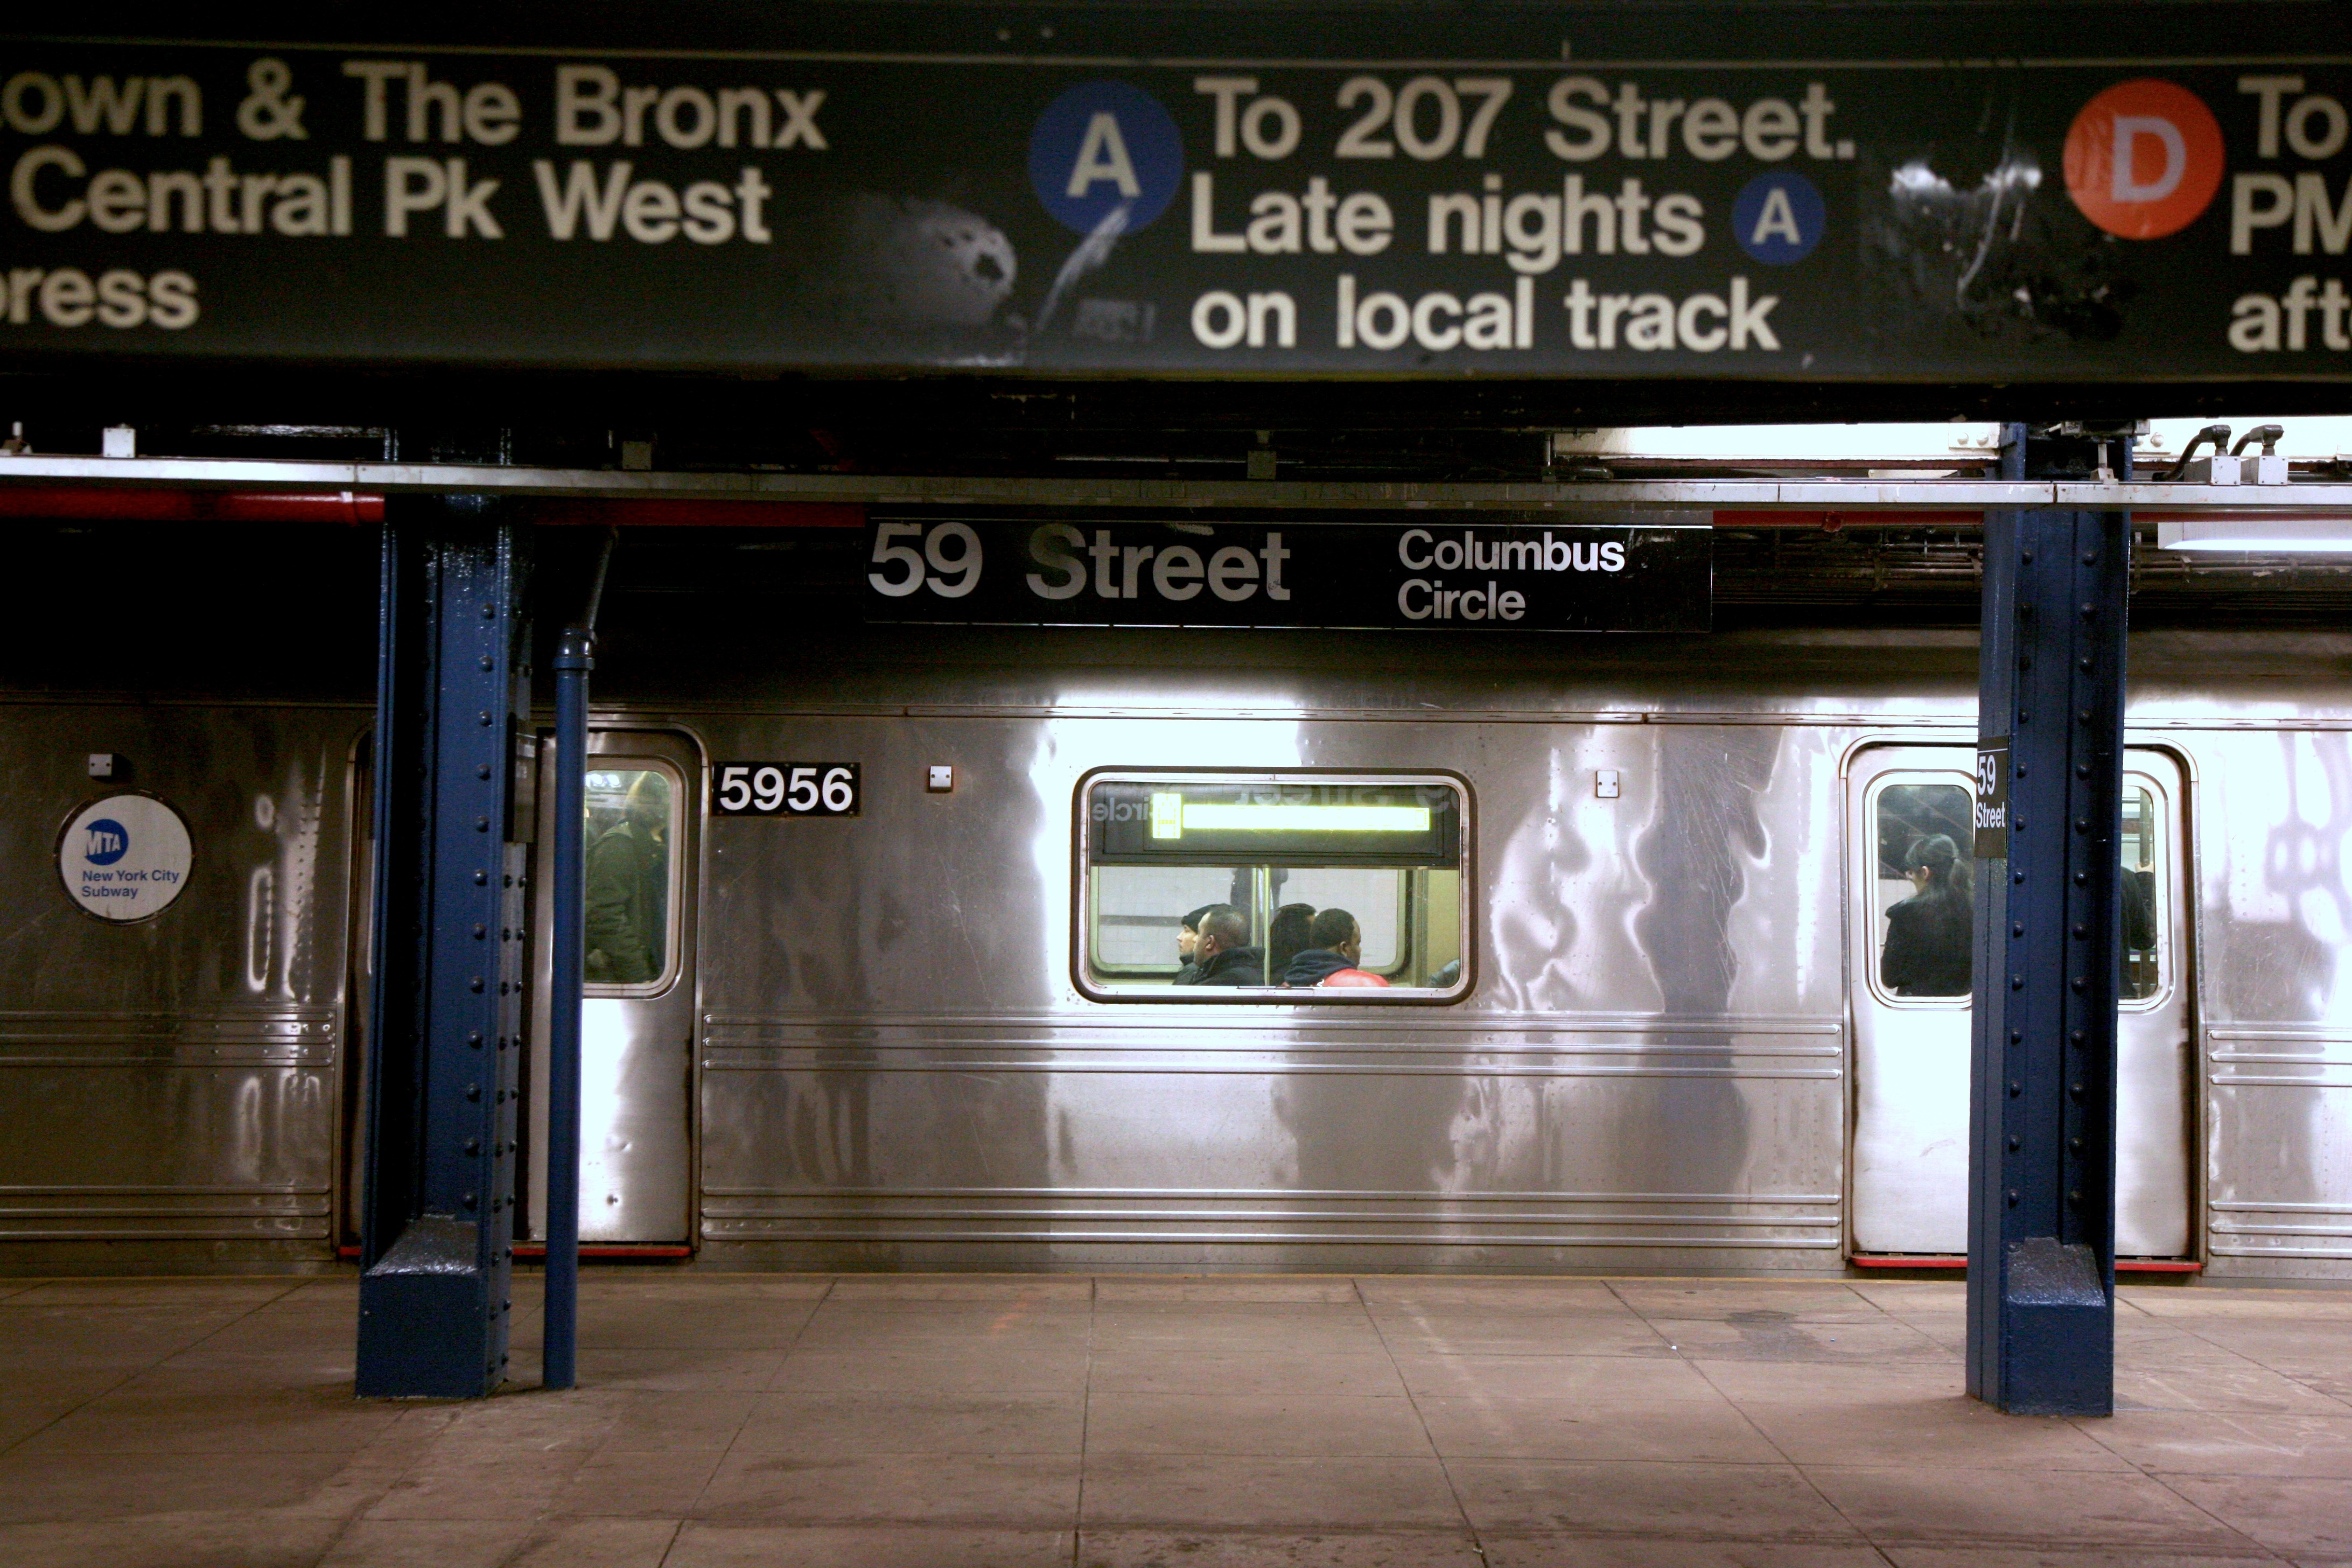
subway, metro, transport, nyc, metropolitan, public transport, interior design, metro station, newyork, infrastructure, newyorkcity, ny, mta, rapid transit